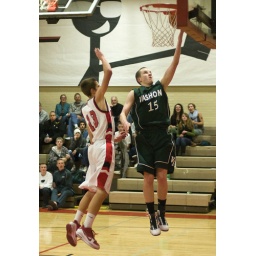
Elias Weston lays the ball in the basket vs Port Townsend.